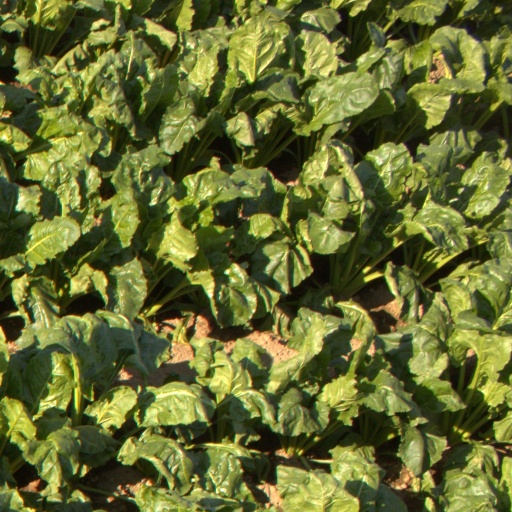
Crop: sugar beet